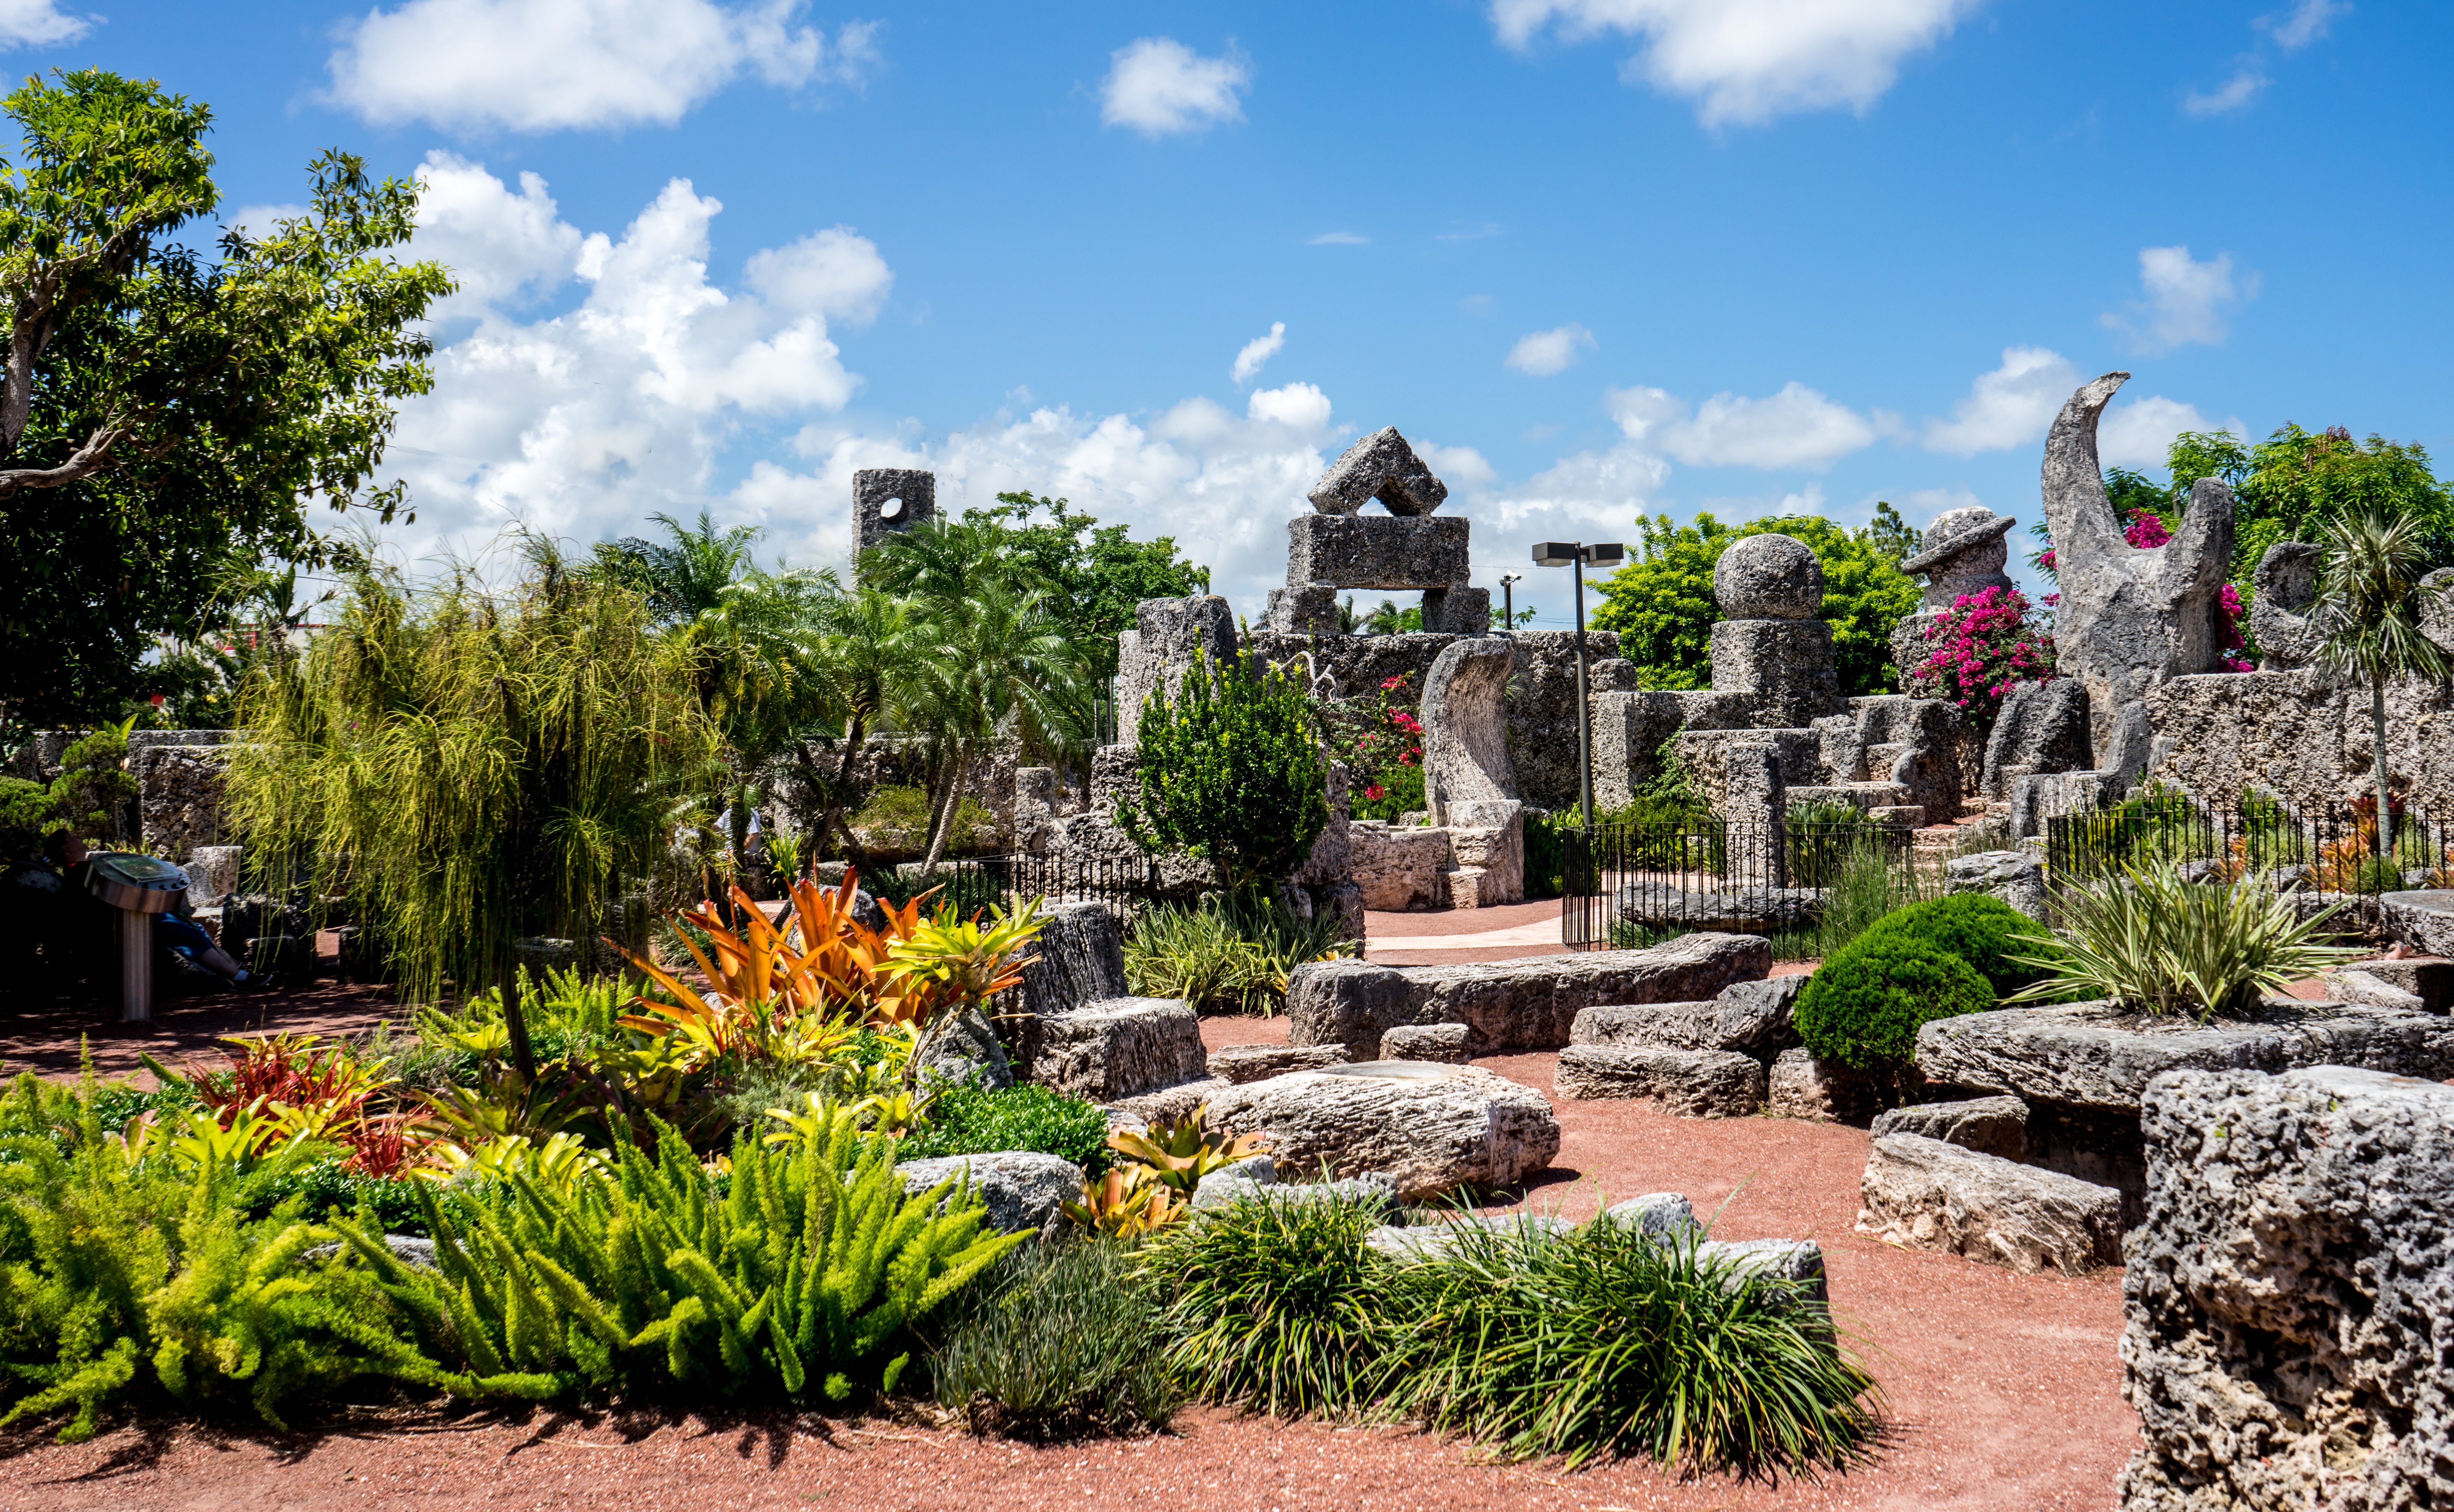
landscape, grass, architecture, lawn, flower, building, monument, tourist, village, mystery, backyard, landmark, sightseeing, attraction, garden, tourism, stones, landscaping, mysterious, courtyard, resort, amazing, miami, blocks, botanical garden, estate, yard, unique, enigma, scientific, homestead, south florida, residential area, coral castle